Ellis Island

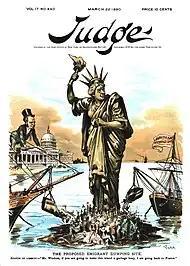
Anti-immigrant cartoon expressing opposition to the construction of Ellis Island ("Judge", March 22, 1890)""Mr. Windom, if you are going to make this island a garbage heap, I am returning to France""

The Army had unsuccessfully attempted to use Ellis Island "for the convalescence for immigrants" as early as 1847. Across New York Harbor, Castle Clinton had been used as an immigration station since 1855, processing more than eight million immigrants during that time. The individual states had their own varying immigration laws until 1875, but the federal government regarded Castle Clinton as having "varied charges of mismanagement, abuse of immigrants, and evasion of the laws", and as such, wanted it to be completely replaced. The federal government assumed control of immigration in early 1890 and commissioned a study to determine the best place for the new immigration station in New York Harbor. Among members of the United States Congress, there were disputes about whether to build the station on Ellis, Governors, or Liberty Islands. Initially, Liberty Island was selected as the site for the immigration station, but due to opposition for immigration stations on both Liberty and Governors Islands, the committee eventually decided to build the station on Ellis Island. Since Castle Clinton's lease was about to expire, Congress approved a bill to build an immigration station on Ellis Island.